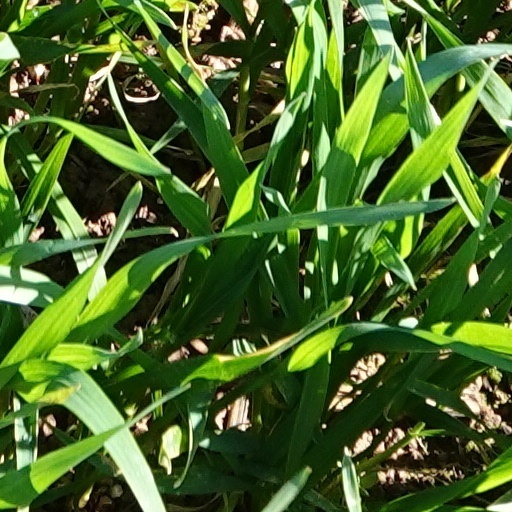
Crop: wheat